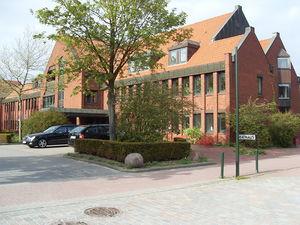
Büdelsdorf est une commune d'Allemagne, située dans le land du Schleswig-Holstein et l'arrondissement de Rendsburg-Eckernförde.